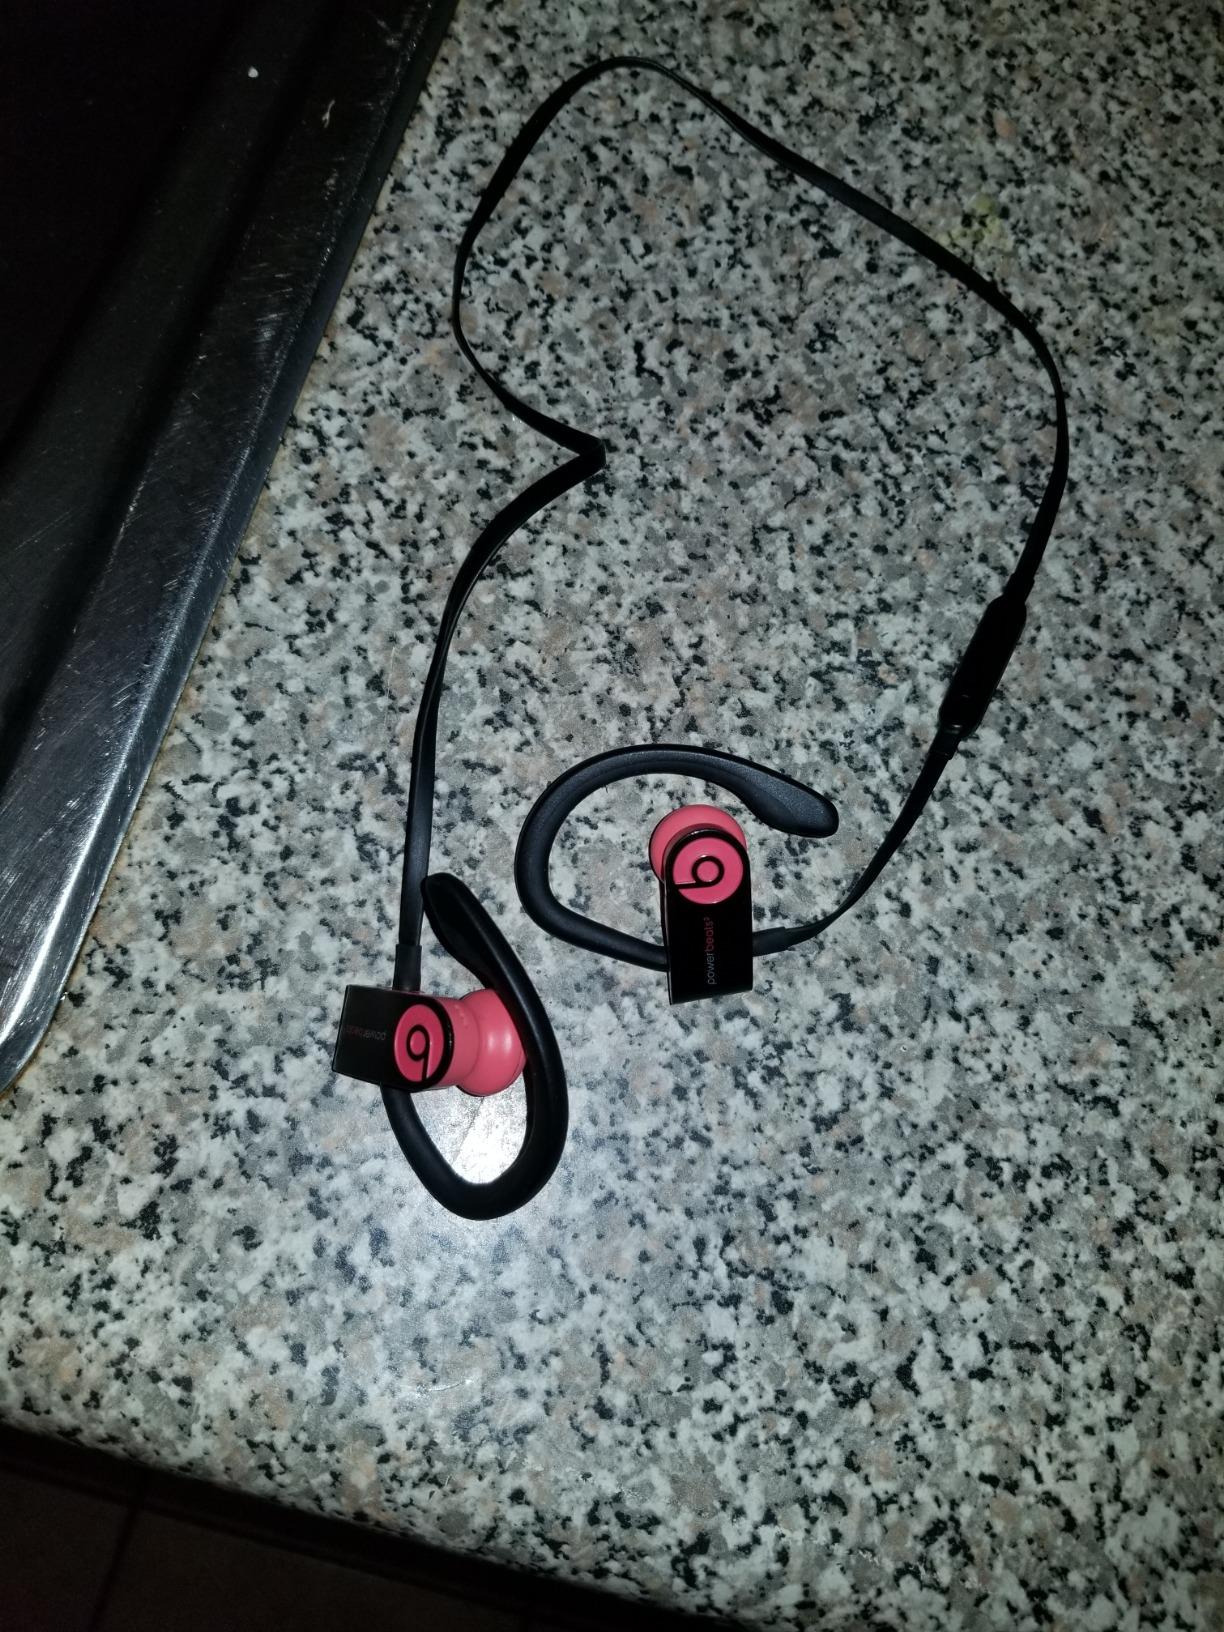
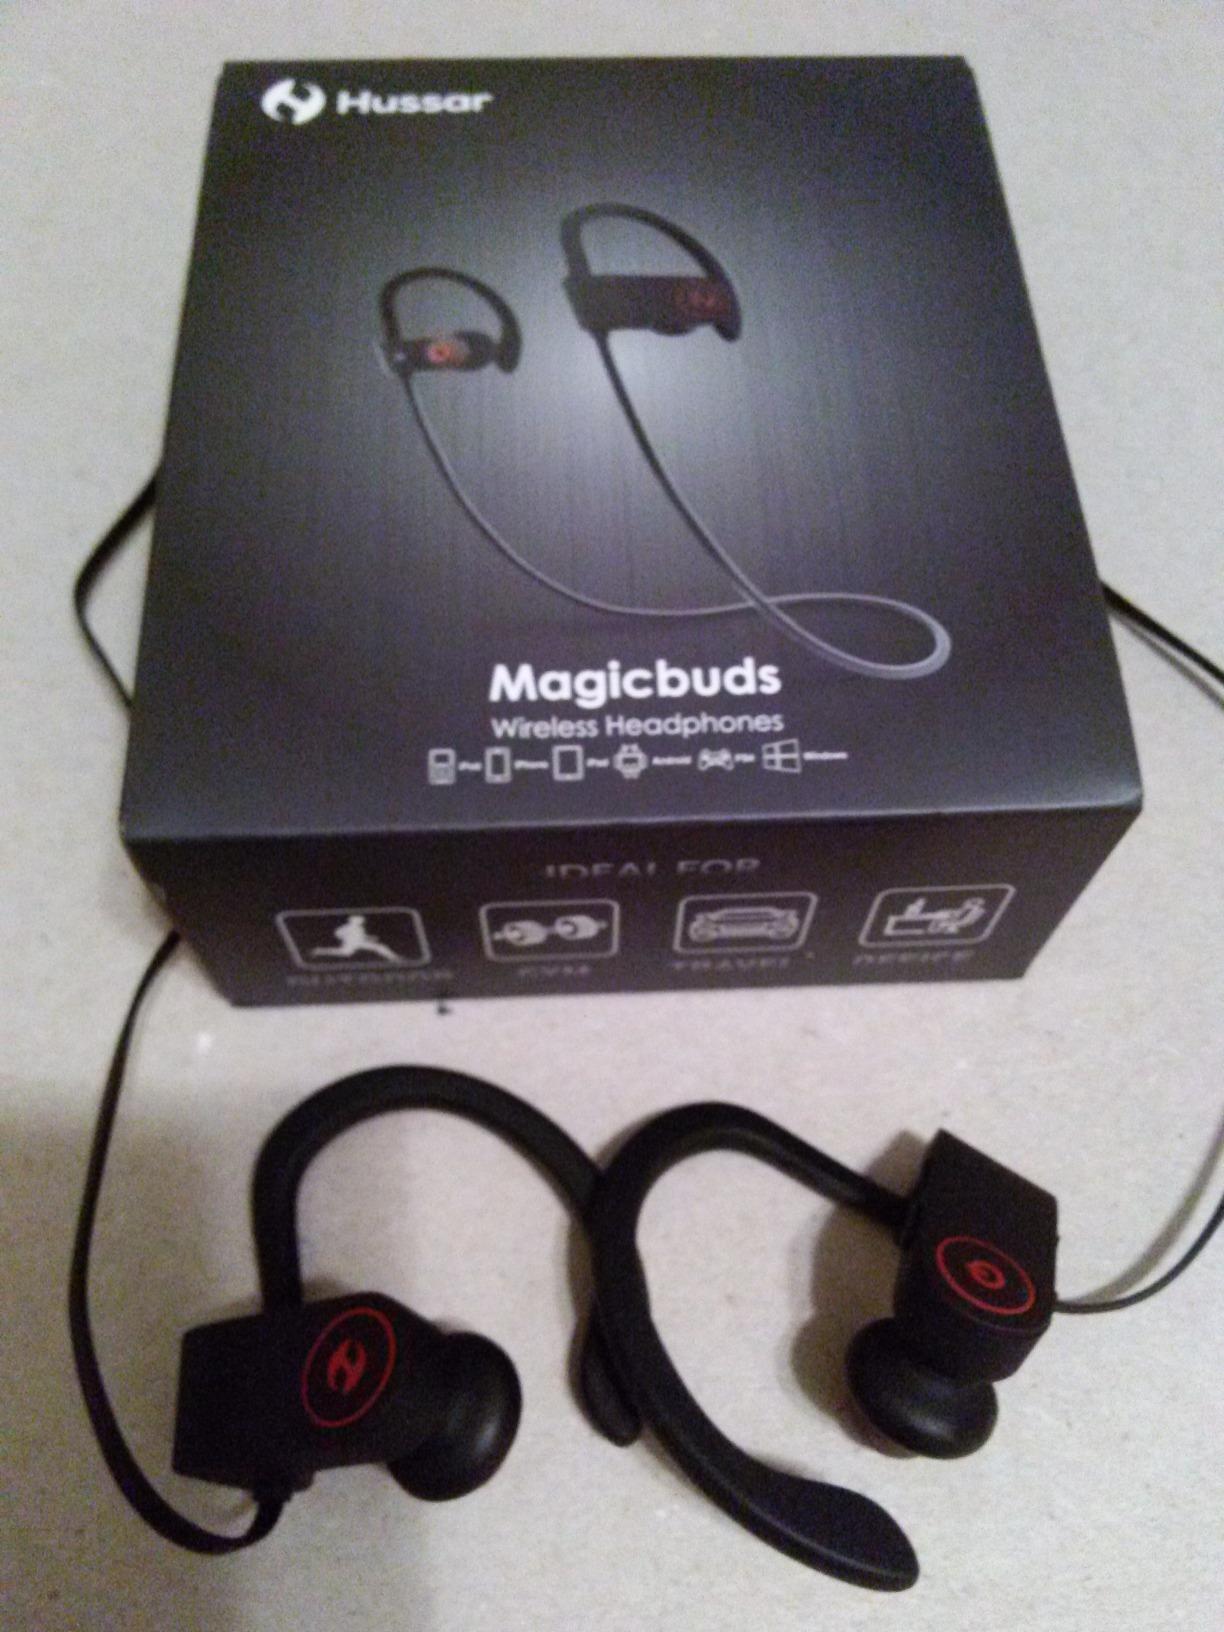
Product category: headphones
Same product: no